Ridgefield station (Hudson–Bergen Light Rail)

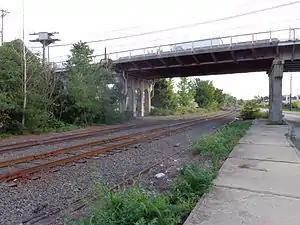
Hendricks Causeway over the Northern Branch

Ridgefield is a proposed station along NJ Transit's (NJT) Northern Branch Corridor Project extension of Hudson-Bergen Light Rail (HBLR) in Ridgefield, New Jersey.